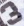
Number: 3